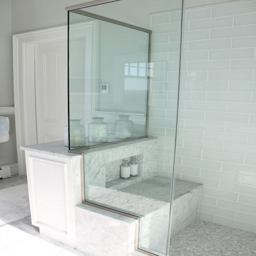
bathroom - like the built in shelf above the bench